Kim Jee-woon

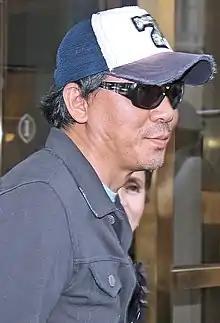

In 2008, Kim wrote and directed "The Good, the Bad, the Weird" (2008), his tribute to Sergio Leone's western action film "The Good, the Bad and the Ugly" (1966). He re-team again with Song Kang-ho (who played "The Weird") as well as Lee Byung-hun (who played "The Bad") in the film. The film takes place in 1930s Manchuria and chronicles the struggles of the three main characters in trying to find a piece of treasure. The film won an Achievement in Cinematography Award from the 2008 Asia Pacific Screen Awards, won Best Supporting Actor for Jung Woo-sung (the "Good") at the 2009 Asian Film Awards, and won Best Director and Best Special Effects at the 2008 Sitges - Catalan International Film Festival.